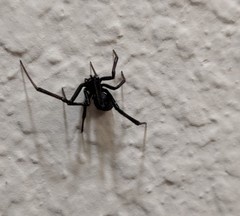
Species: Lactrodectus_hesperus